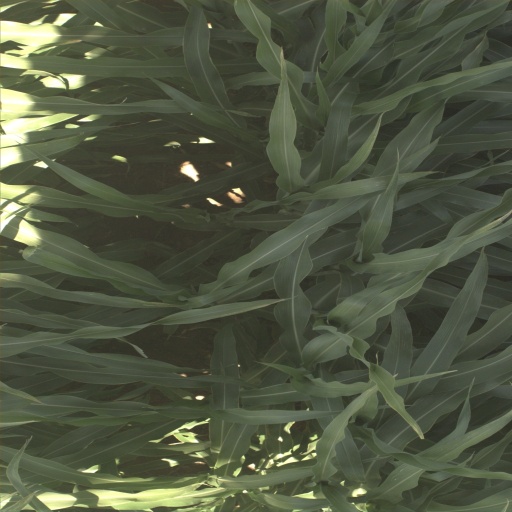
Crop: sorghum